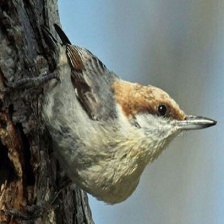
Species: CRESTED NUTHATCH
Scientific name: SITTA CAROLINENSIS